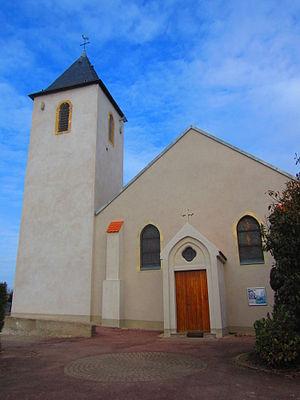
Eglise Pontoy
Pontoy est une commune française située dans le département de la Moselle en région Grand Est.